Marcin Kokoszka

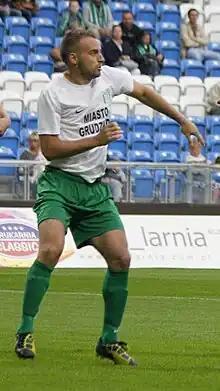

Marcin Kokoszka (born 23 February 1984) is a Polish footballer who plays as a defender for Granit Roztoka.